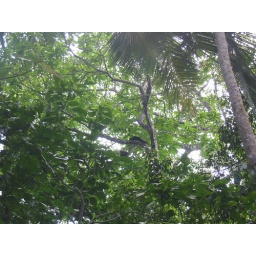
animal in the trees